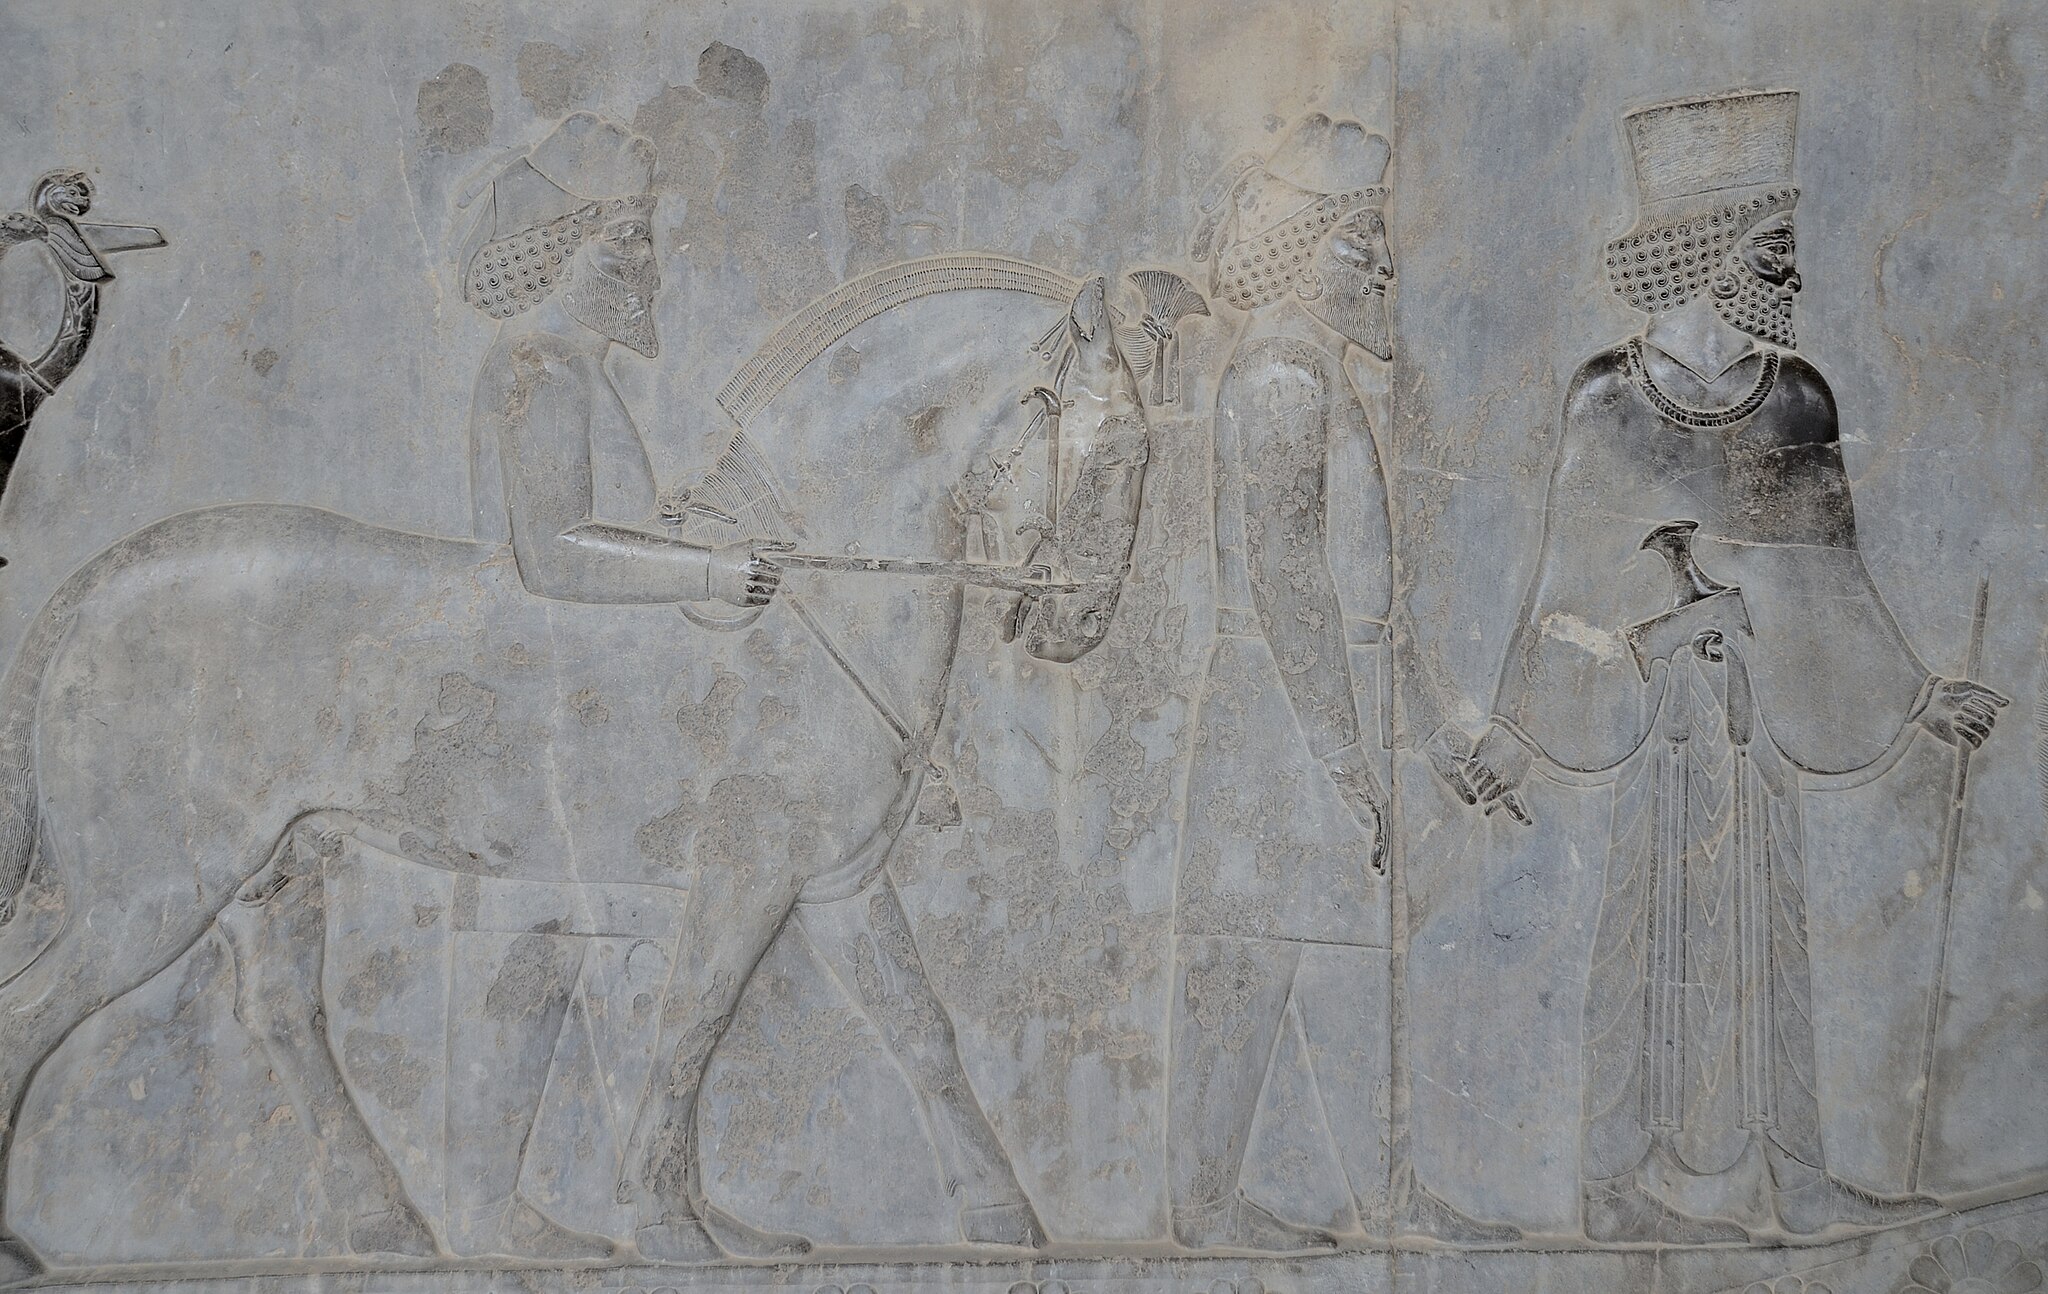
Title: Relief on the southern wall of the east stairway of the Apadana depicting Armenians, Persepolis, Iran (47727270352)
Description: Relief on the southern wall of the east stairway of the Apadana depicting Armenians, Persepolis, Iran
Date: 22 April 2019, 07:58 (according to Exif data)
Categories: Photographs by Carole Raddato, Flickr images reviewed by FlickreviewR 2, 2019 in Persepolis, Iran photographs taken on 2019-04-22, Armenian delegation, Apadana